Razavi Khorasan province

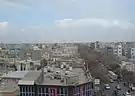

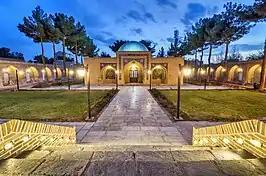
Sabzevar

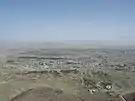
Torbat-e Heydarieh

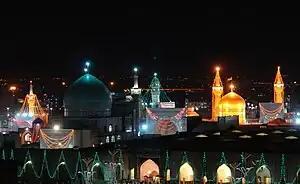
Imam Reza shrine in Mashhad

According to the 2016 census, 4,700,924 people (over 72% of the population of Razavi Khorasan province) live in the following cities: